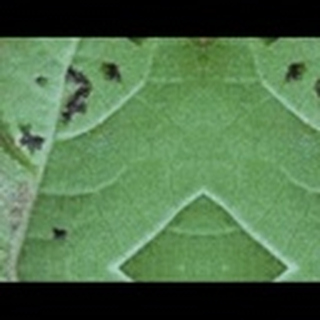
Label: cotton_bacterial_blight